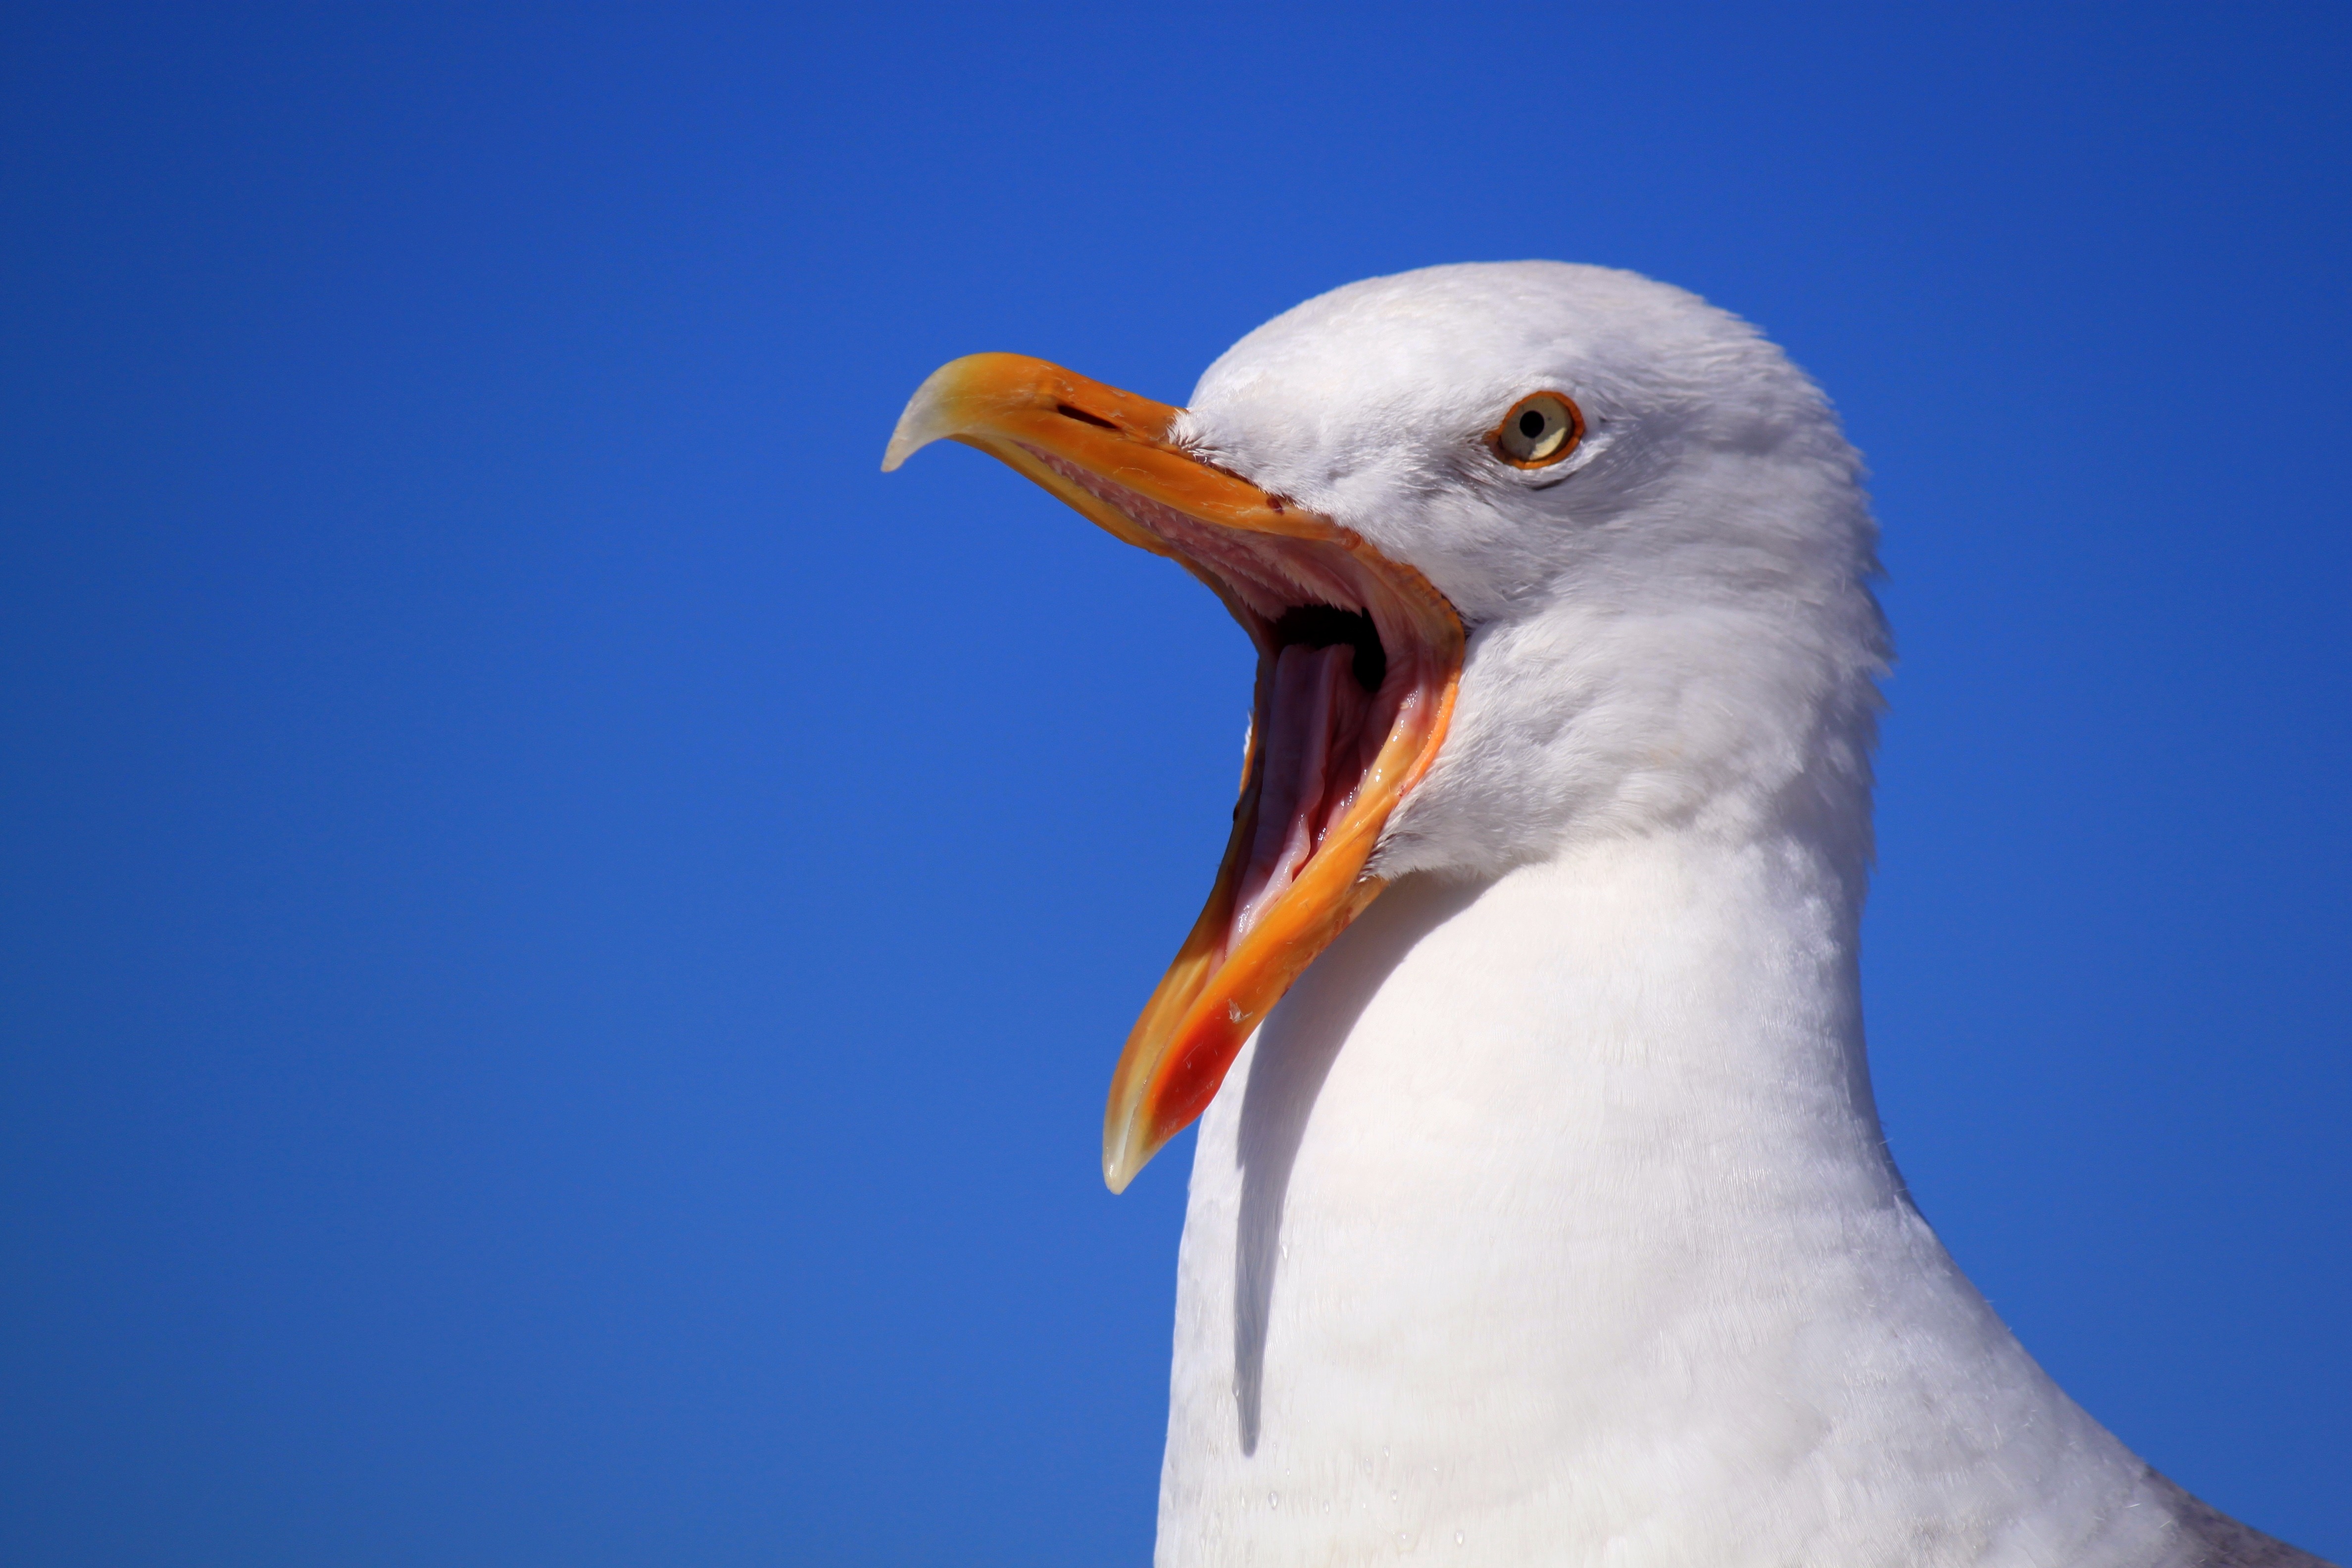
bird, wing, animal, seabird, seagull, wildlife, portrait, gull, beak, fauna, side view, plumage, close up, daylight, eye, head, vertebrate, bill, albatross, charadriiformes, european herring gull